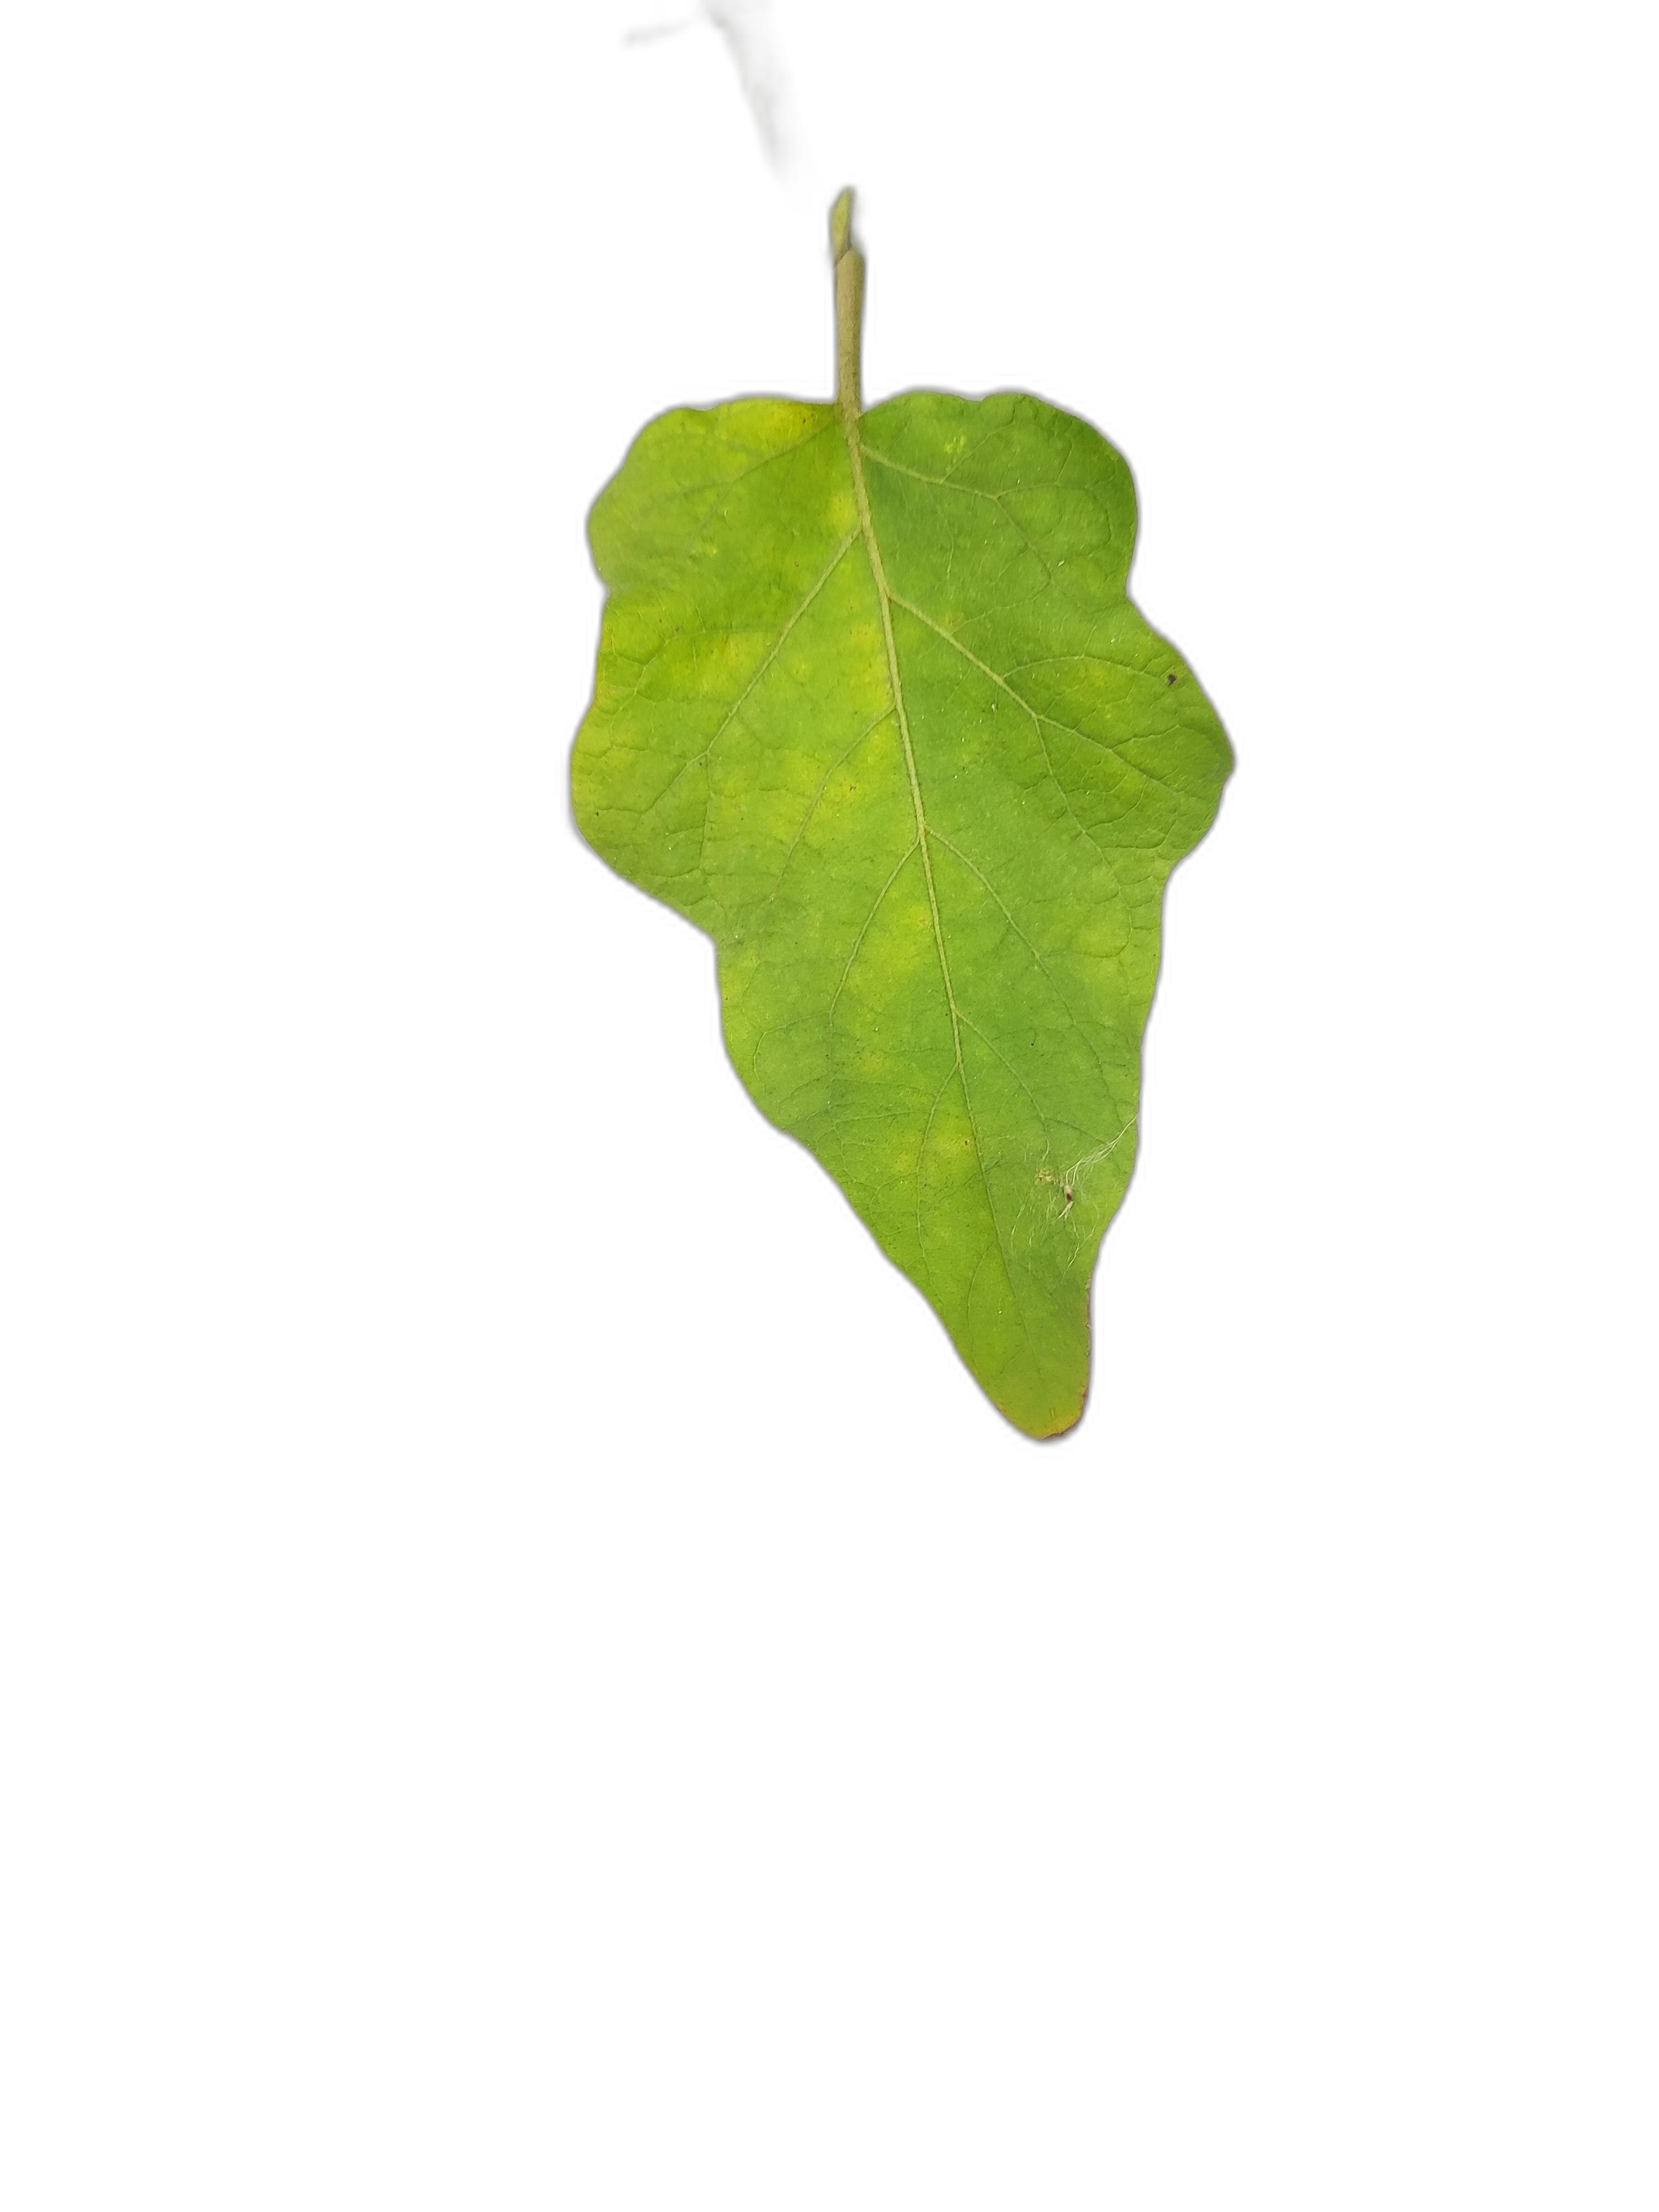
Label: Healthy Leaf